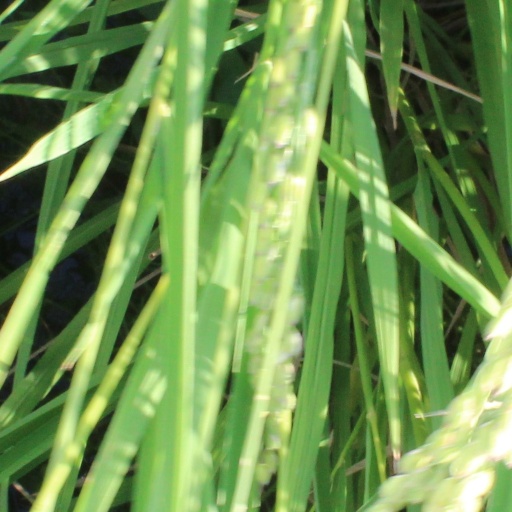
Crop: rice